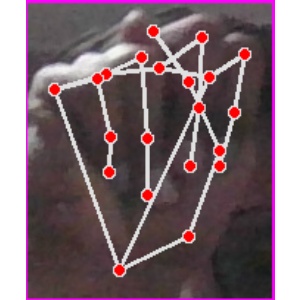
अक्षर: न